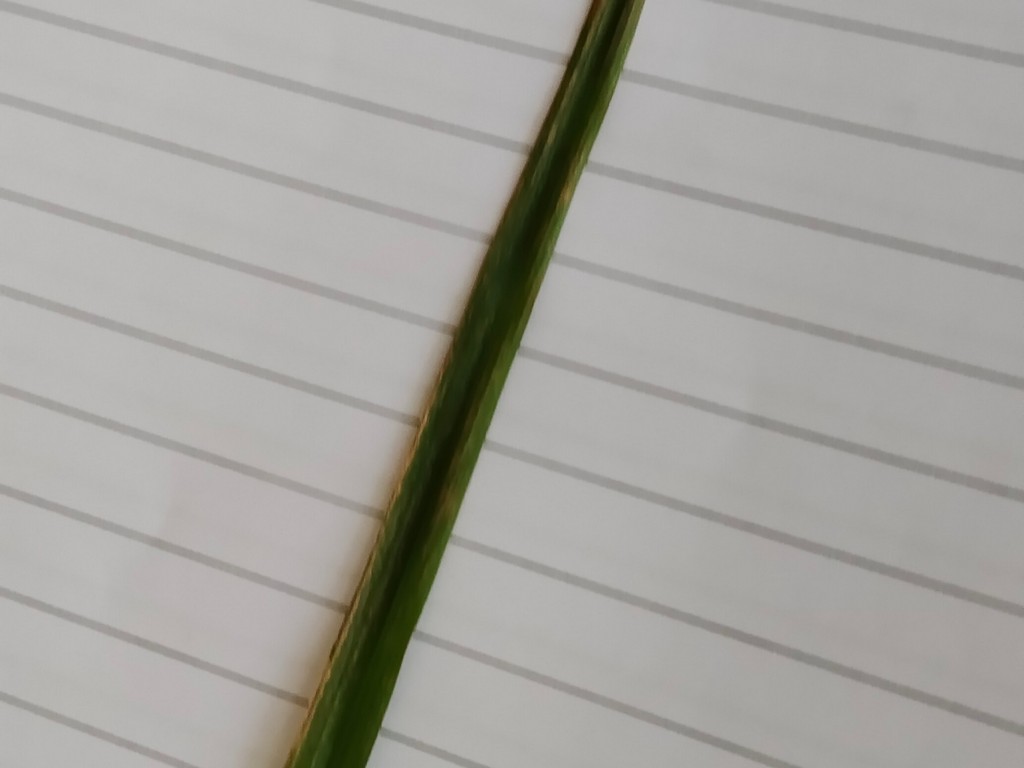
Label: Unhealthy